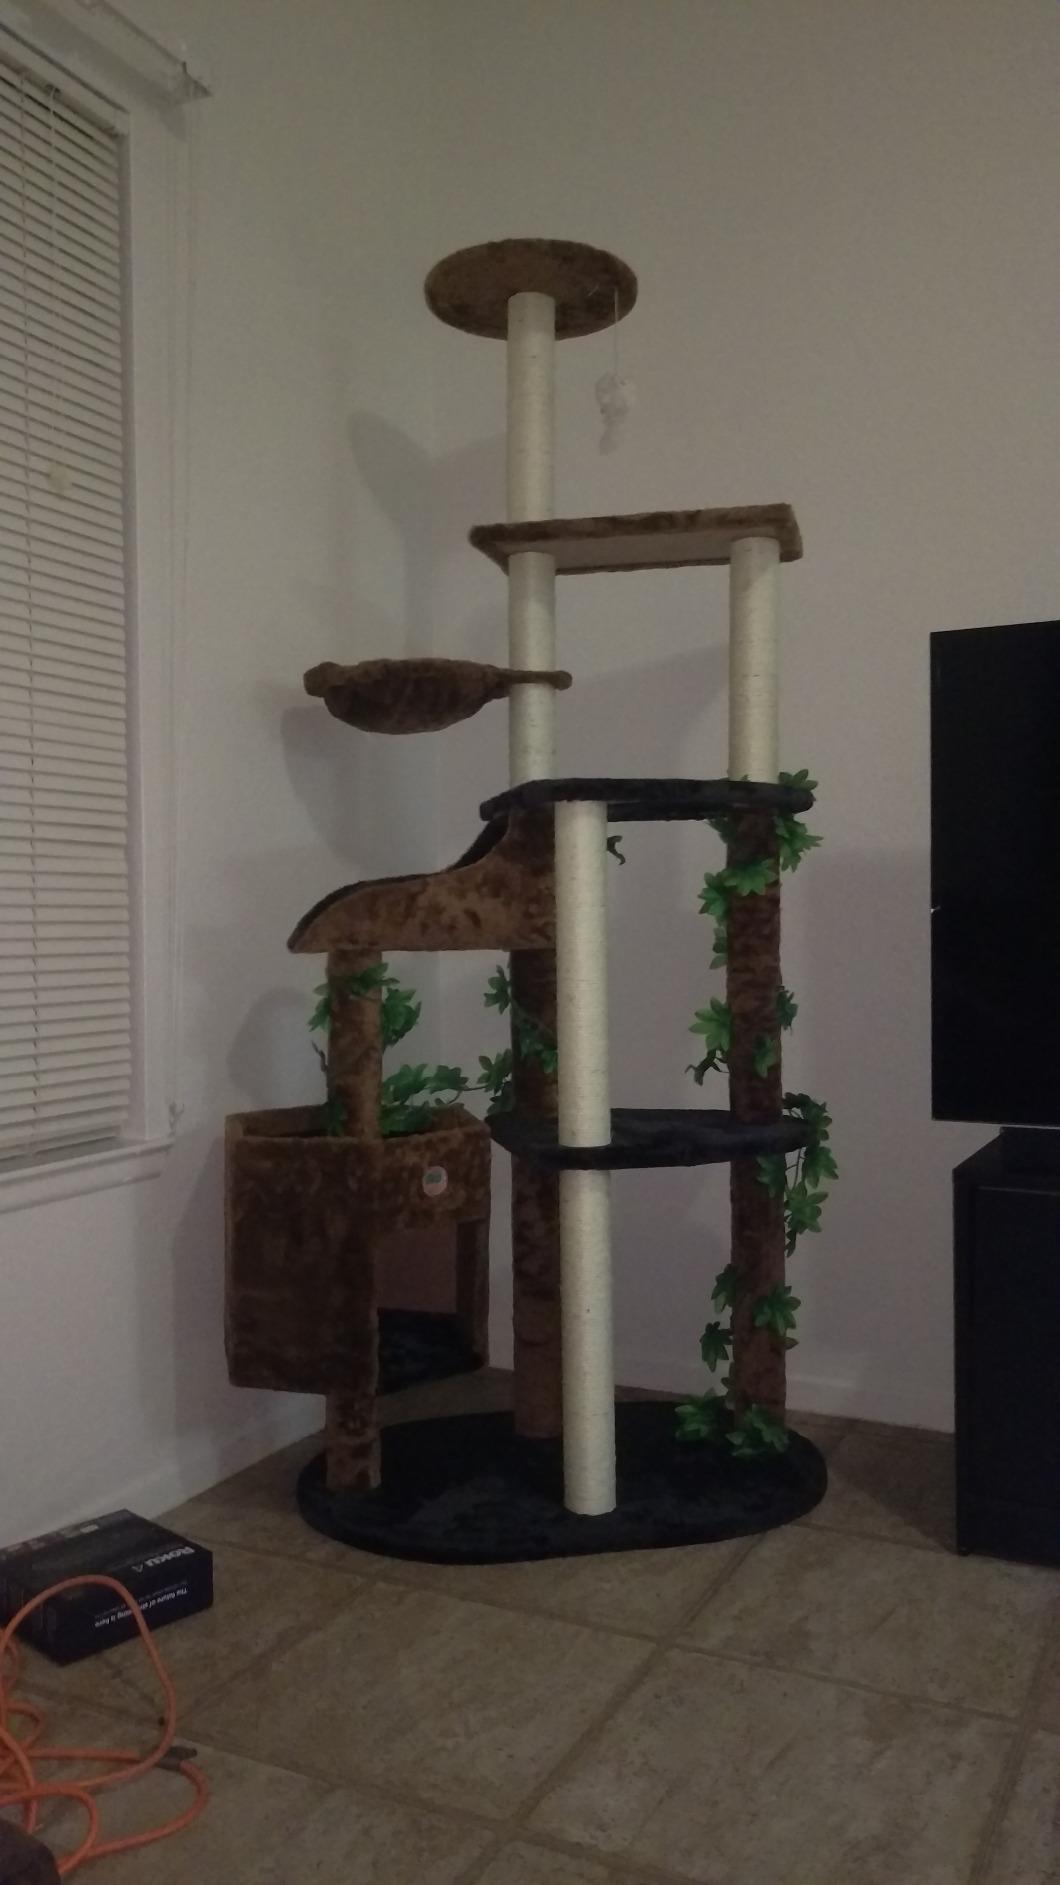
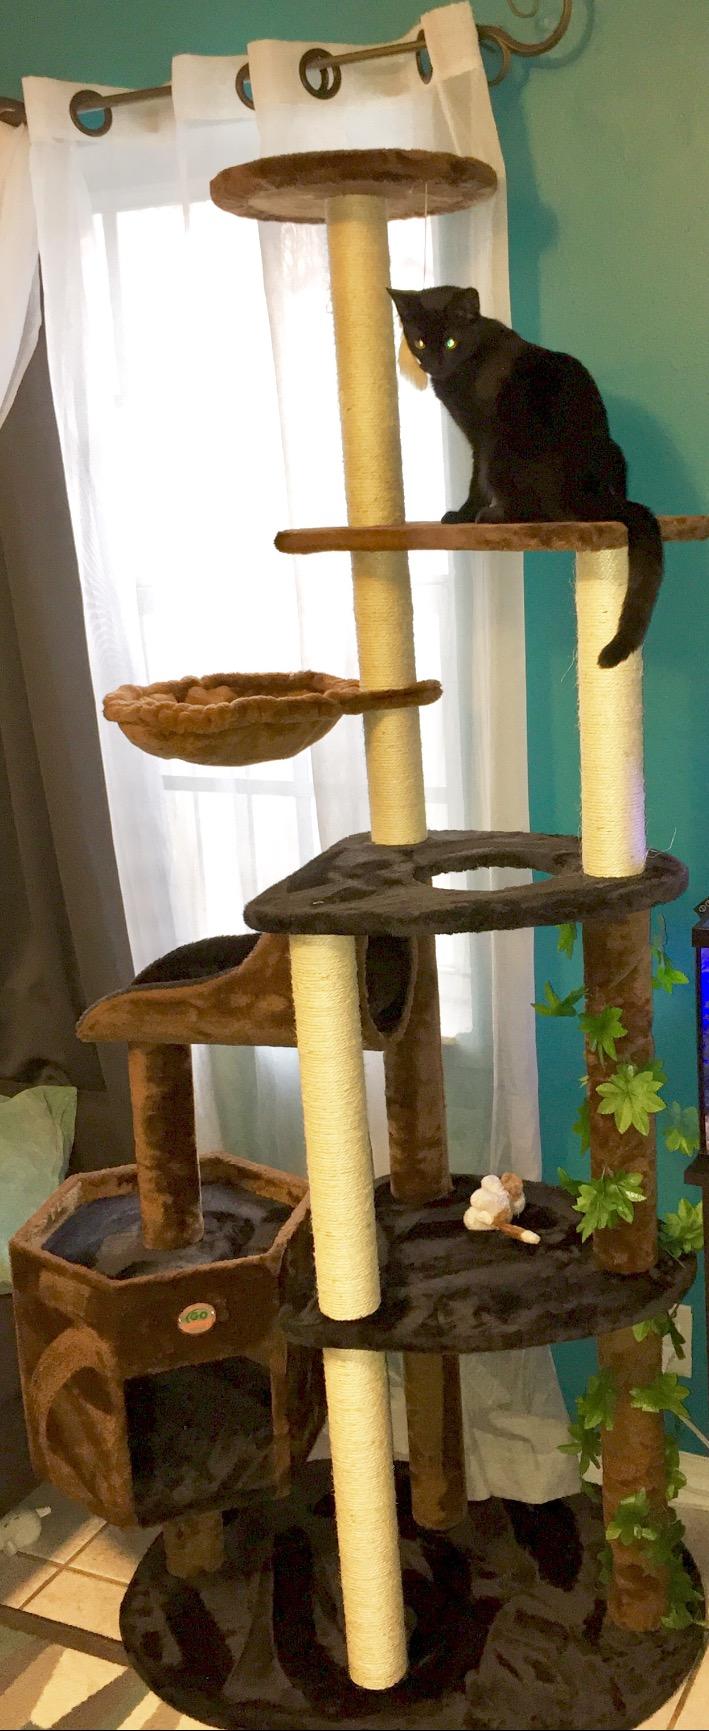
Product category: items_cat tree
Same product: yes